The Private Life of Helen of Troy

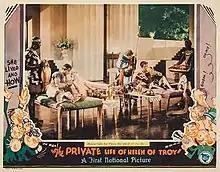

The Private Life of Helen of Troy is a 1927 American silent comedy adventure film about Helen of Troy based on the 1925 novel of the same name by John Erskine, and adapted to screen by Gerald Duffy. The film was directed by Alexander Korda and starred María Corda as Helen, Lewis Stone as Menelaus, and Ricardo Cortez as Paris.